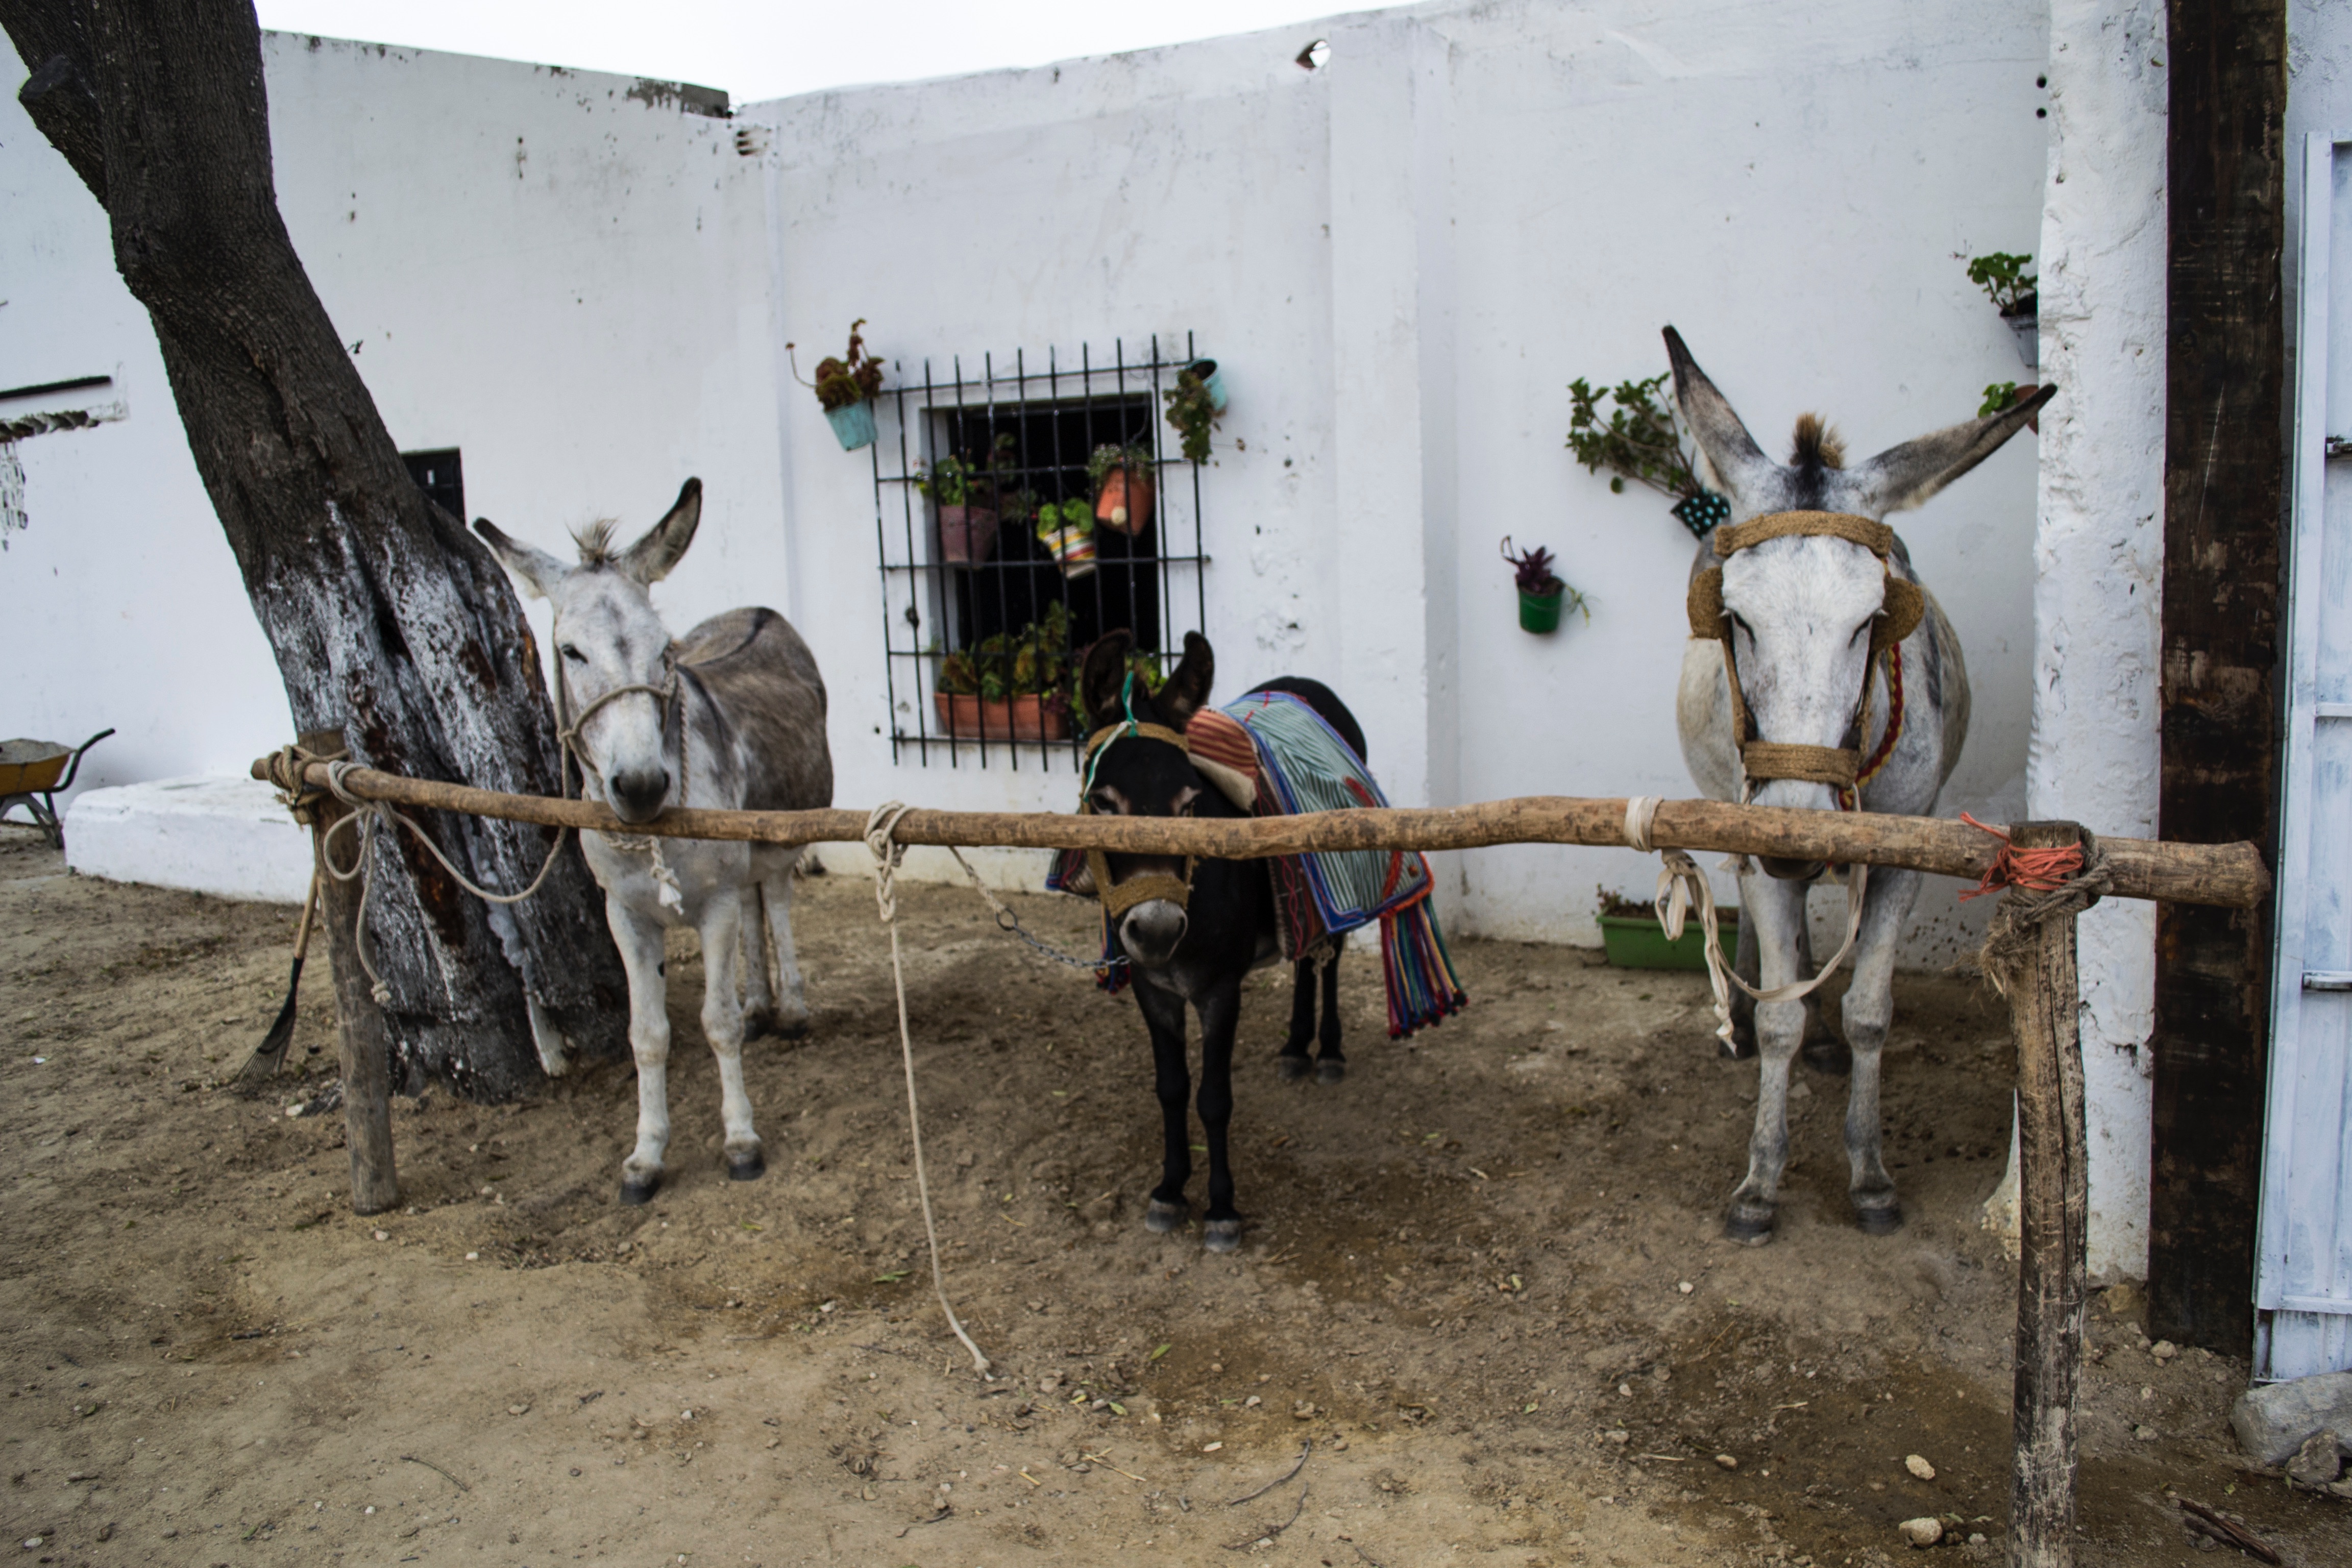
pack animal